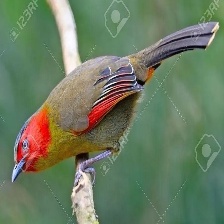
Species: SCARLET FACED LIOCICHLA
Scientific name: LIOCICHLA RIPPONI